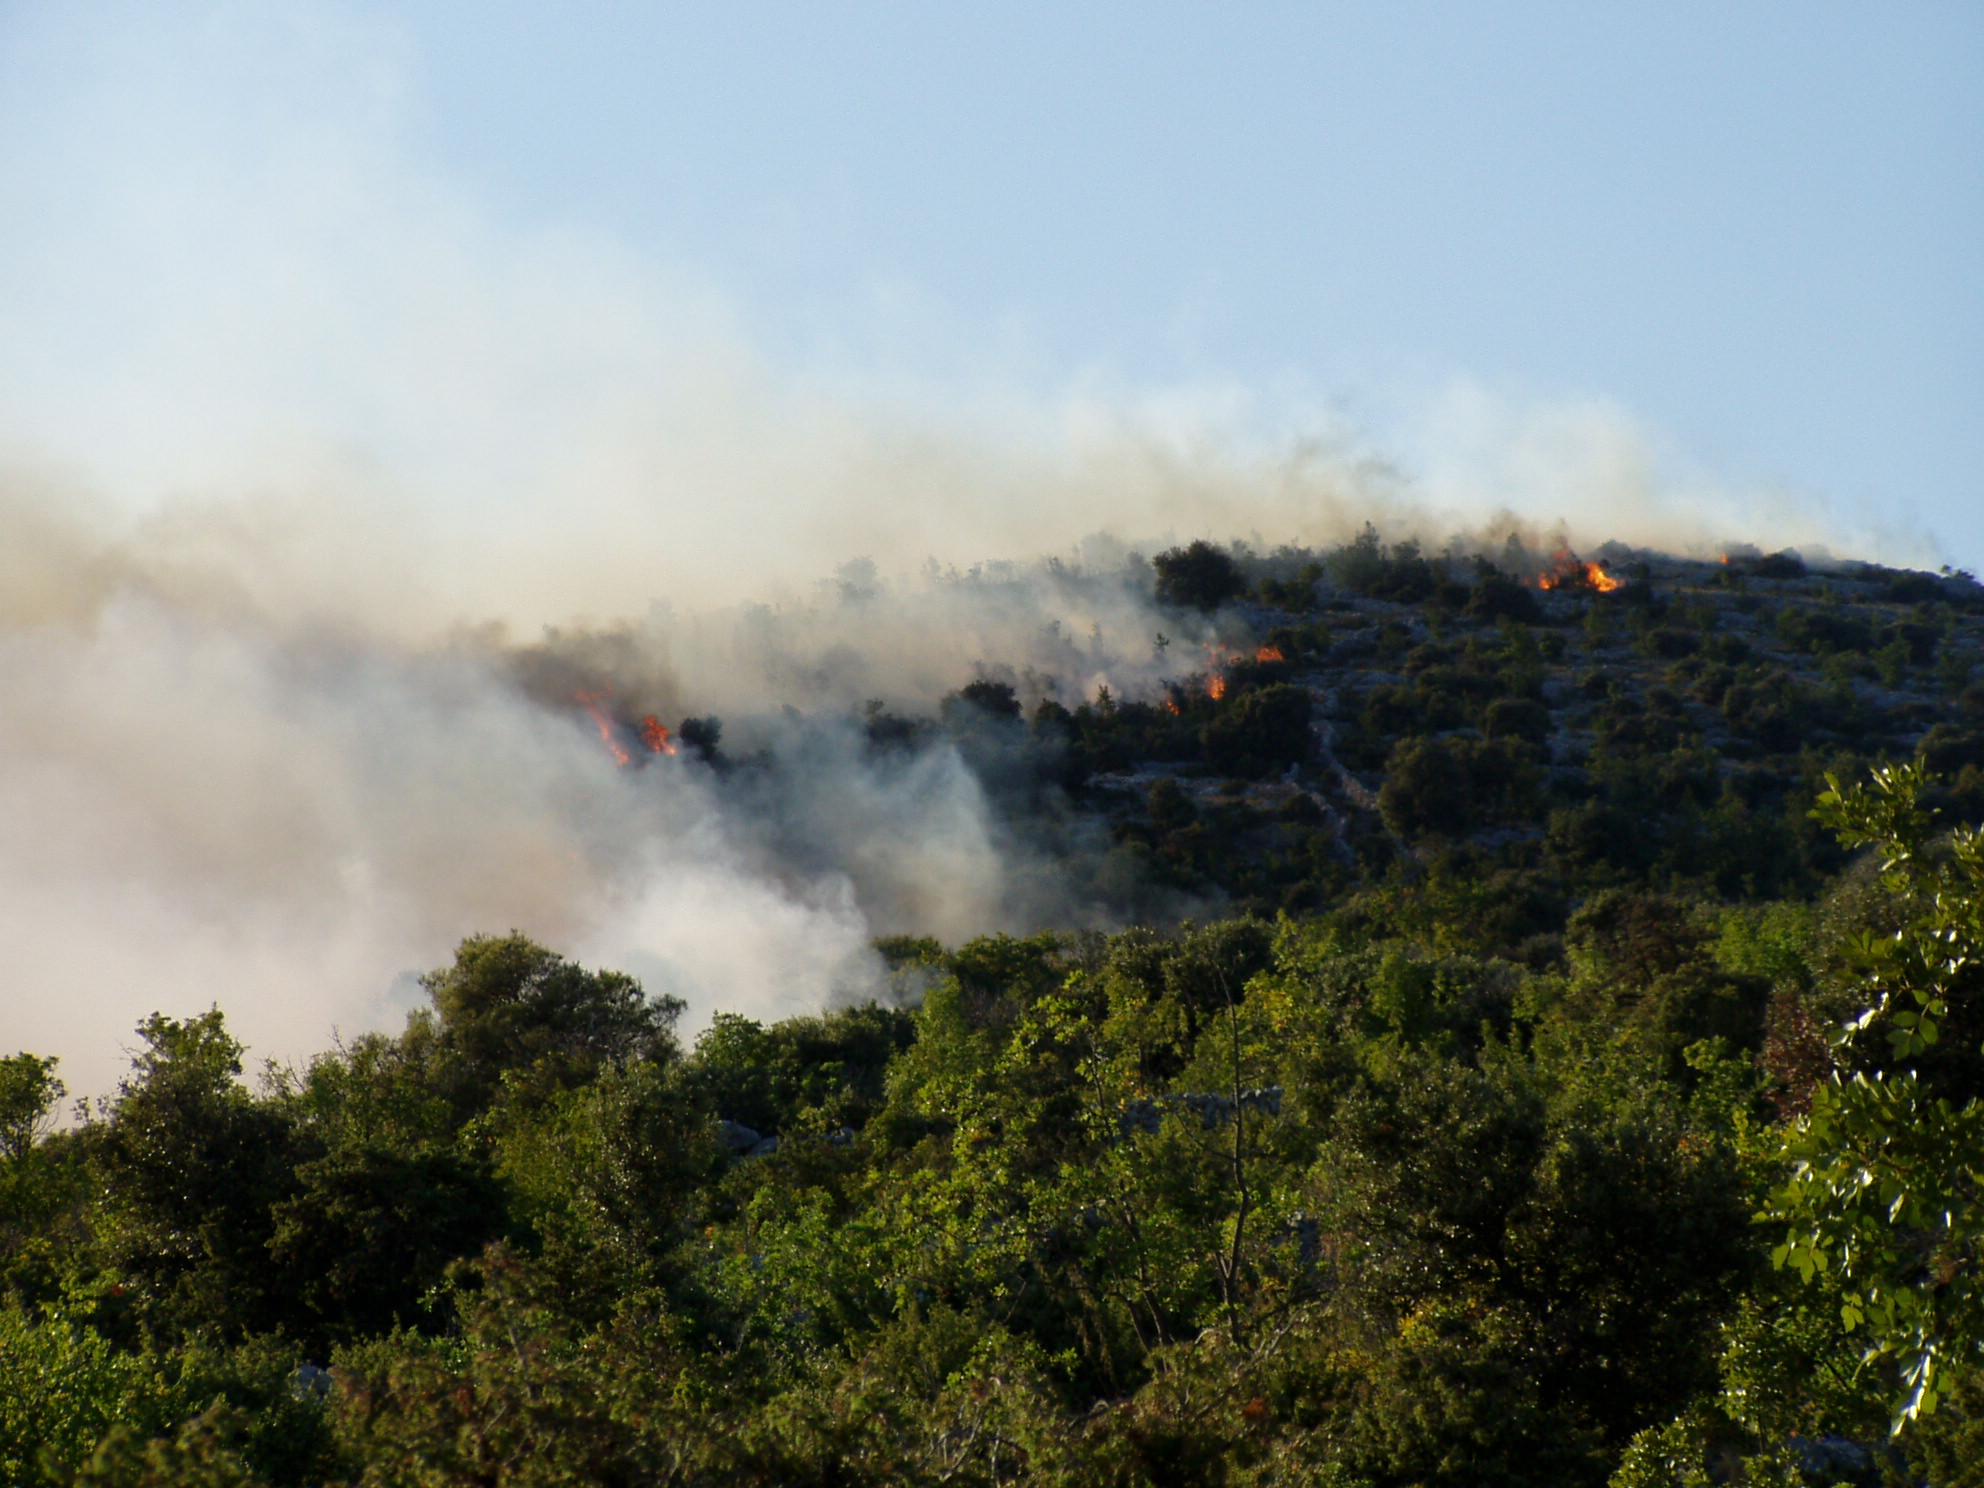
Fire: yes
Smoke: yes